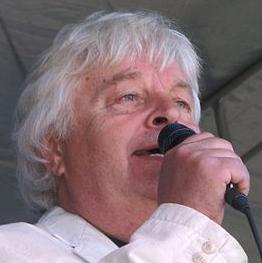
Age: 61